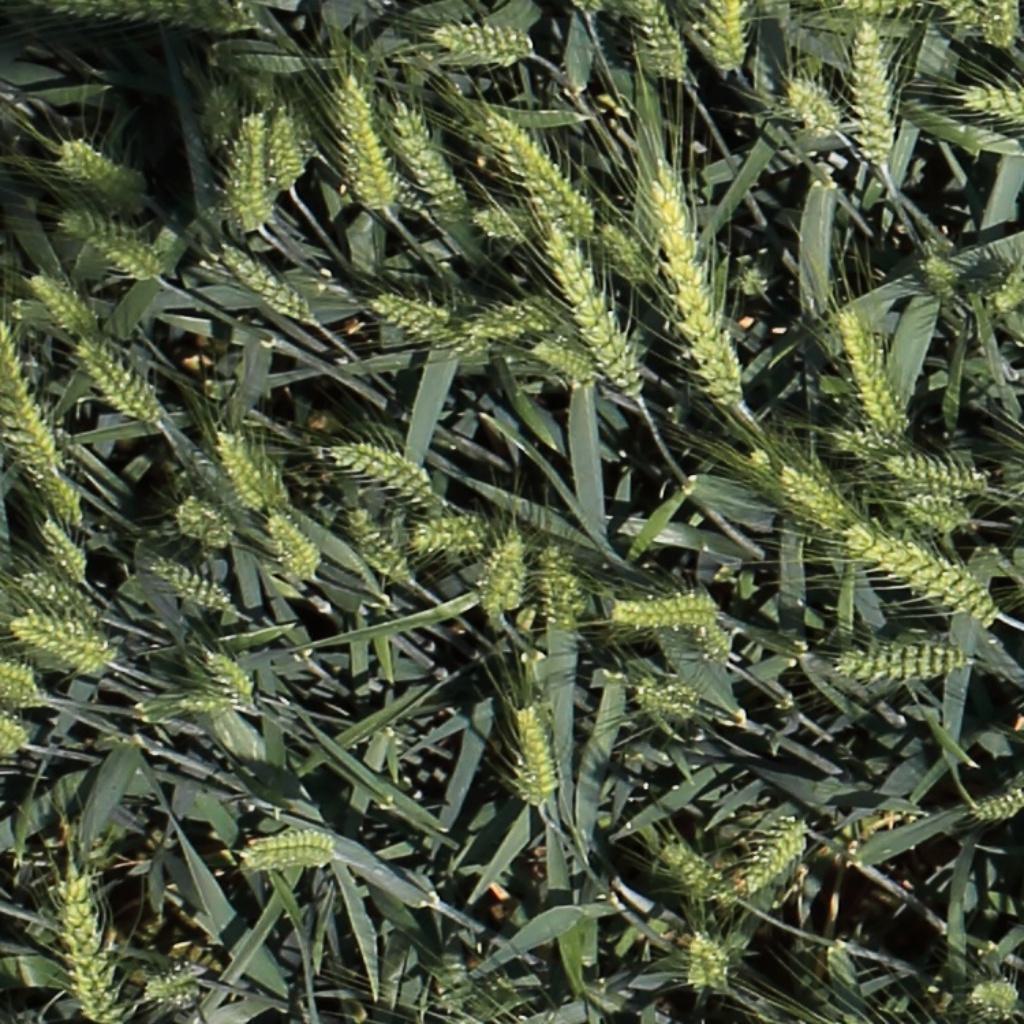
Country: Switzerland
Location: Usask
Wheat development stage: Filling